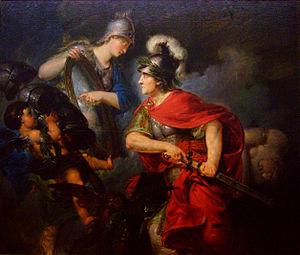
Bernhard Rode est un peintre d'histoire et graveur allemand, actif à Berlin et dans le Brandebourg dans la seconde moitié du XVIIIᵉ siècle. Né à Berlin le 25 juillet 1725 et mort dans la même ville le 28 juin 1797, il a été en étroite relation avec les personnalités marquantes du mouvement de l'Aufklärung à Berlin et de ses idées, qu'il a contribué à diffuser par ses œuvres.